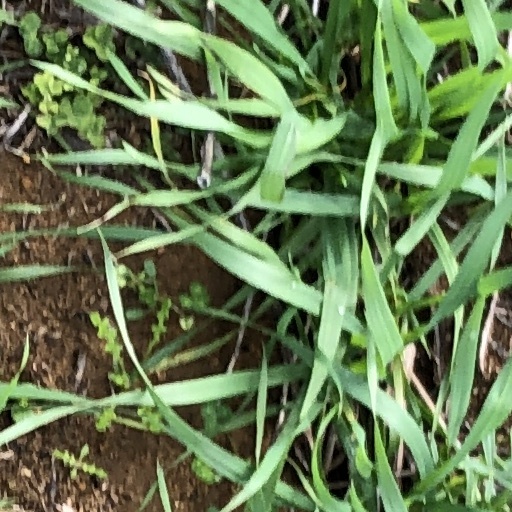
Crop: wheat